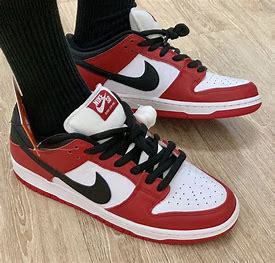
Brand: Nike
Model: Dunk Retro